Marty Walsh

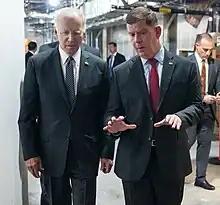
President Biden and Walsh in September 2022

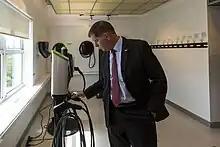
Walsh looks at electric vehicle charging equipment while touring Blink Charging's headquarters in October 2022

On January 7, 2021, Walsh was announced by President-elect Joe Biden to be his designated nominee for secretary of labor. On February 11, 2021, the United States Senate Committee on Health, Education, Labor and Pensions voted to move Walsh's confirmation forward to a full Senate vote. The nomination was confirmed by the United States Senate on March 22, 2021, by a vote of 68–29. He was the final department secretary of Biden's Cabinet to be confirmed. The day after being confirmed, he was sworn in by Vice President Kamala Harris.